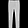
Label: Trouser